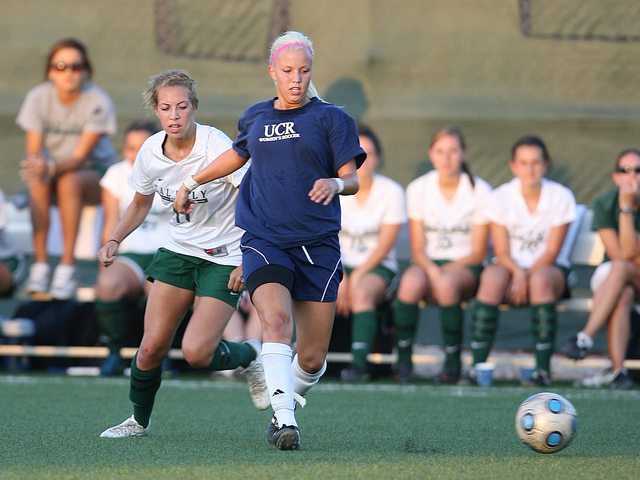
các nữ cầu thủ đang tranh chấp bóng ở trên sân